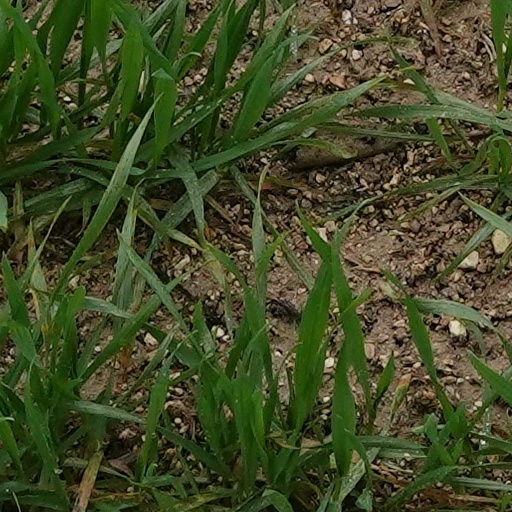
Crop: wheat